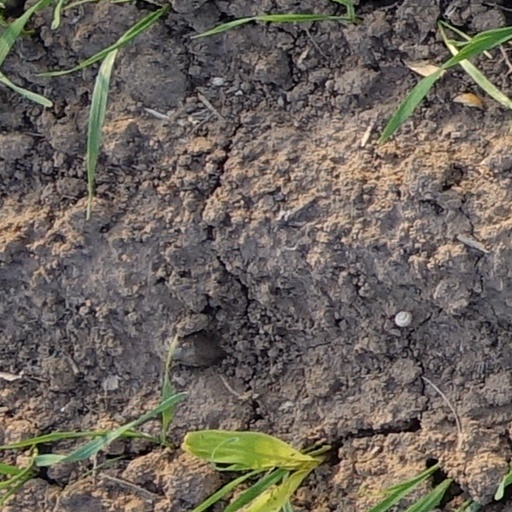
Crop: wheat